Postage stamps and postal history of the Pitcairn Islands

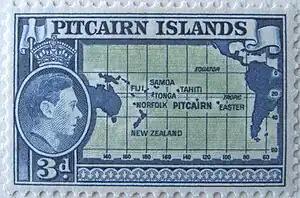
One of the first set of Pitcairn Islands stamps, issued in 1940, showing the location of the territory in the Southern Pacific

The postal history of the Pitcairn Islands began with letters being sent without postage stamps, as none were available on Pitcairn. In 1921, the United Kingdom and New Zealand formally agreed upon a system to handle post from the island, but this arrangement was ended in 1926. In 1927, stamps from New Zealand were introduced. To improve the revenue generation of the colony, the British government established an official post office on the island in 1940. The opening of this post office saw the issuance of the first set of Pitcairn Islands stamps.